Christianity in Malaysia

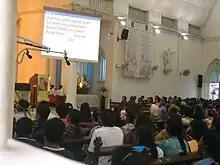
Festive service at the Catholic Church of the Visitation in Seremban.

The freedom to practice and propagate religion is guaranteed under the Article 11 of the Constitution of Malaysia and this is generally respected. The Constitution however allows for the restriction of the propagation of religions other than Islam to the Muslim community and the ambiguity of these provisions has resulted in some problems.